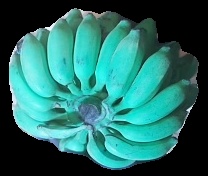
Variety: elakki-bale
Grade: grade3